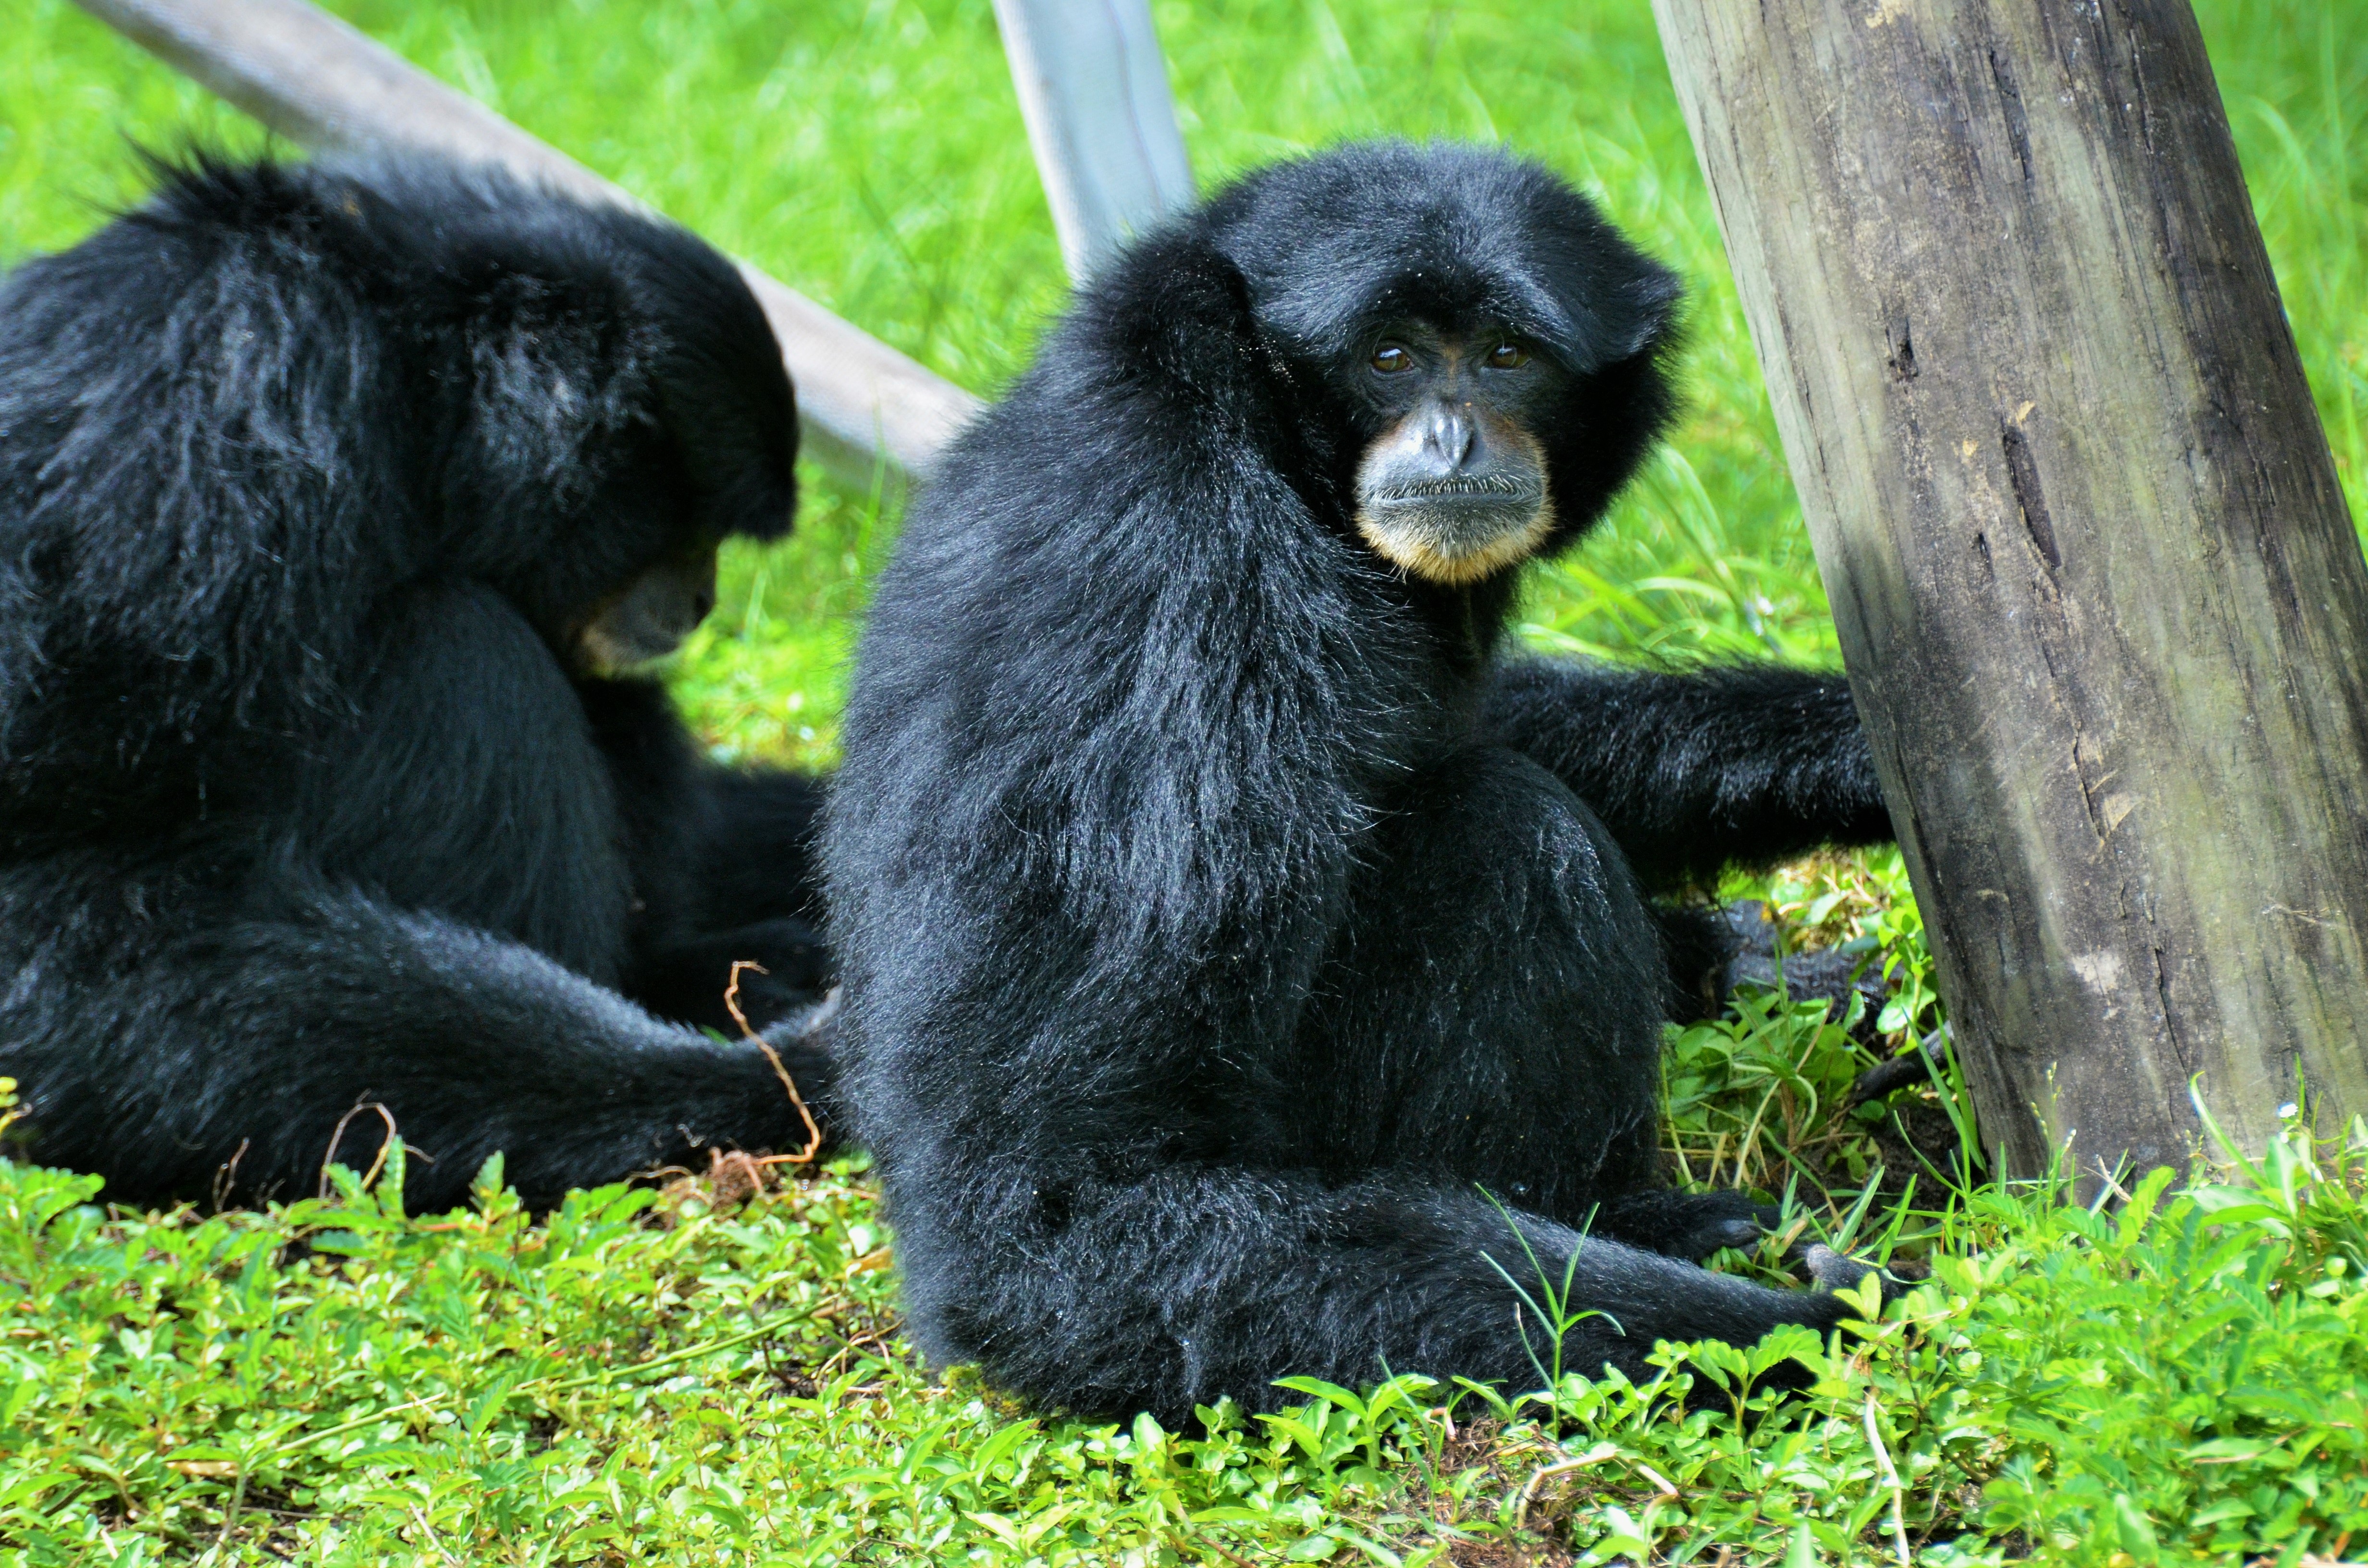
nature, animal, wildlife, zoo, mammal, black, monkey, fauna, primate, chimpanzee, animals, rainforest, vertebrate, western gorilla, black monkey, great ape, common chimpanzee